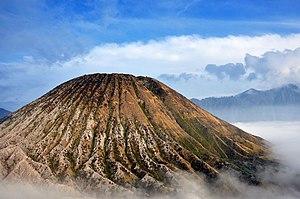
La caldeira Tengger est située en Indonésie, sur l'île de Java, dans la province de Java oriental. La dépression d'origine volcanique de seize kilomètres de diamètre contient plusieurs cônes volcaniques actifs dont le Bromo, le Batok et le Semeru. La caldeira est incluse dans le parc national de Bromo-Tengger-Semeru.
Il existe quelque 50 parcs nationaux en Indonésie. Ceux-ci sont administrés par le ministère des Forêts de l'Indonésie.